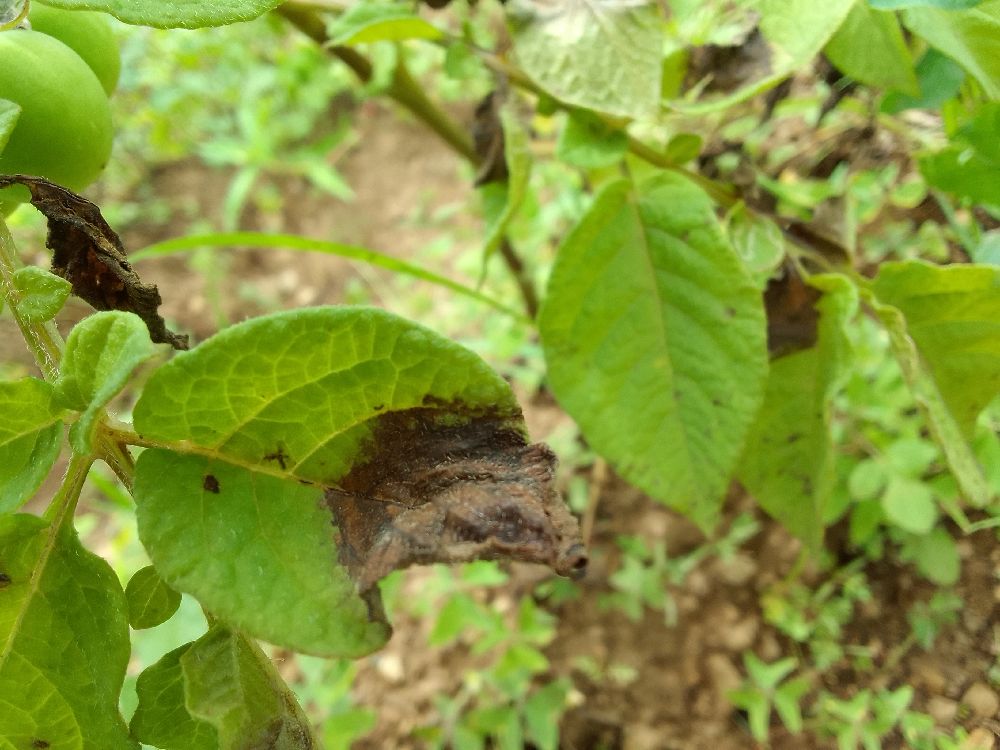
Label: Late blight